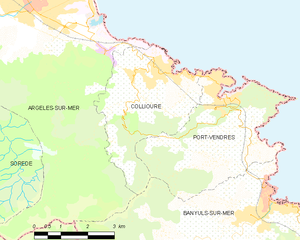
Collioure
Kort over kommunen
Kort over kommunen
Collioure er en by og kommune i departementet Pyrénées-Orientales i Sydfrankrig. Collioure ligger også i Roussillon, som er den franske del af Catalonien.